FC Spartak Moscow

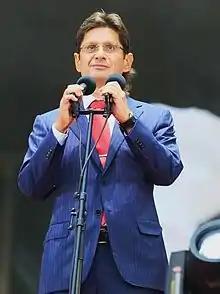
Longtime President Leonid Fedun resigned after selling the club.

The following season, Spartak participated in the 2017–18 UEFA Champions League group stage. Despite suffering its greatest ever loss in a 7-0 result against Liverpool F.C. at Anfield, the club achieved considerable victories, including a 5-1 win against Sevilla FC.